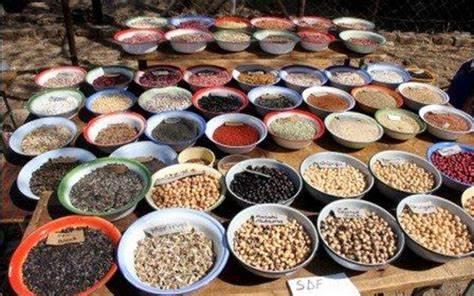
Sehemu ya wazi ya shamba iliyo na vibakuli vidogo, vilivyo na rangi mbalimbali, na huku ndani ya vibakuli hivo vidogo kukiwa na mbegu za nafaka mbalimbali, zenye: rangi nyeusi, rangi ya kijivu na rangi nyeupe.